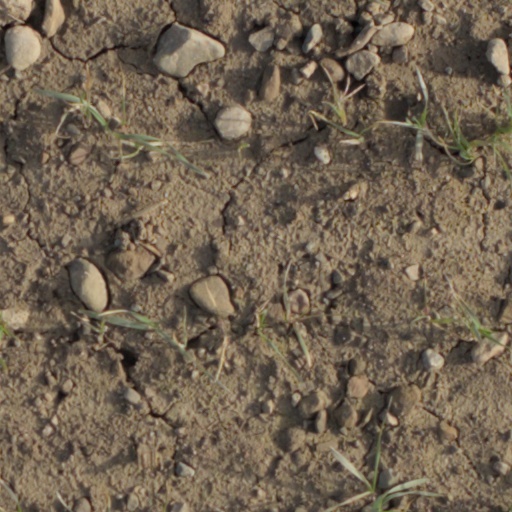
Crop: wheat